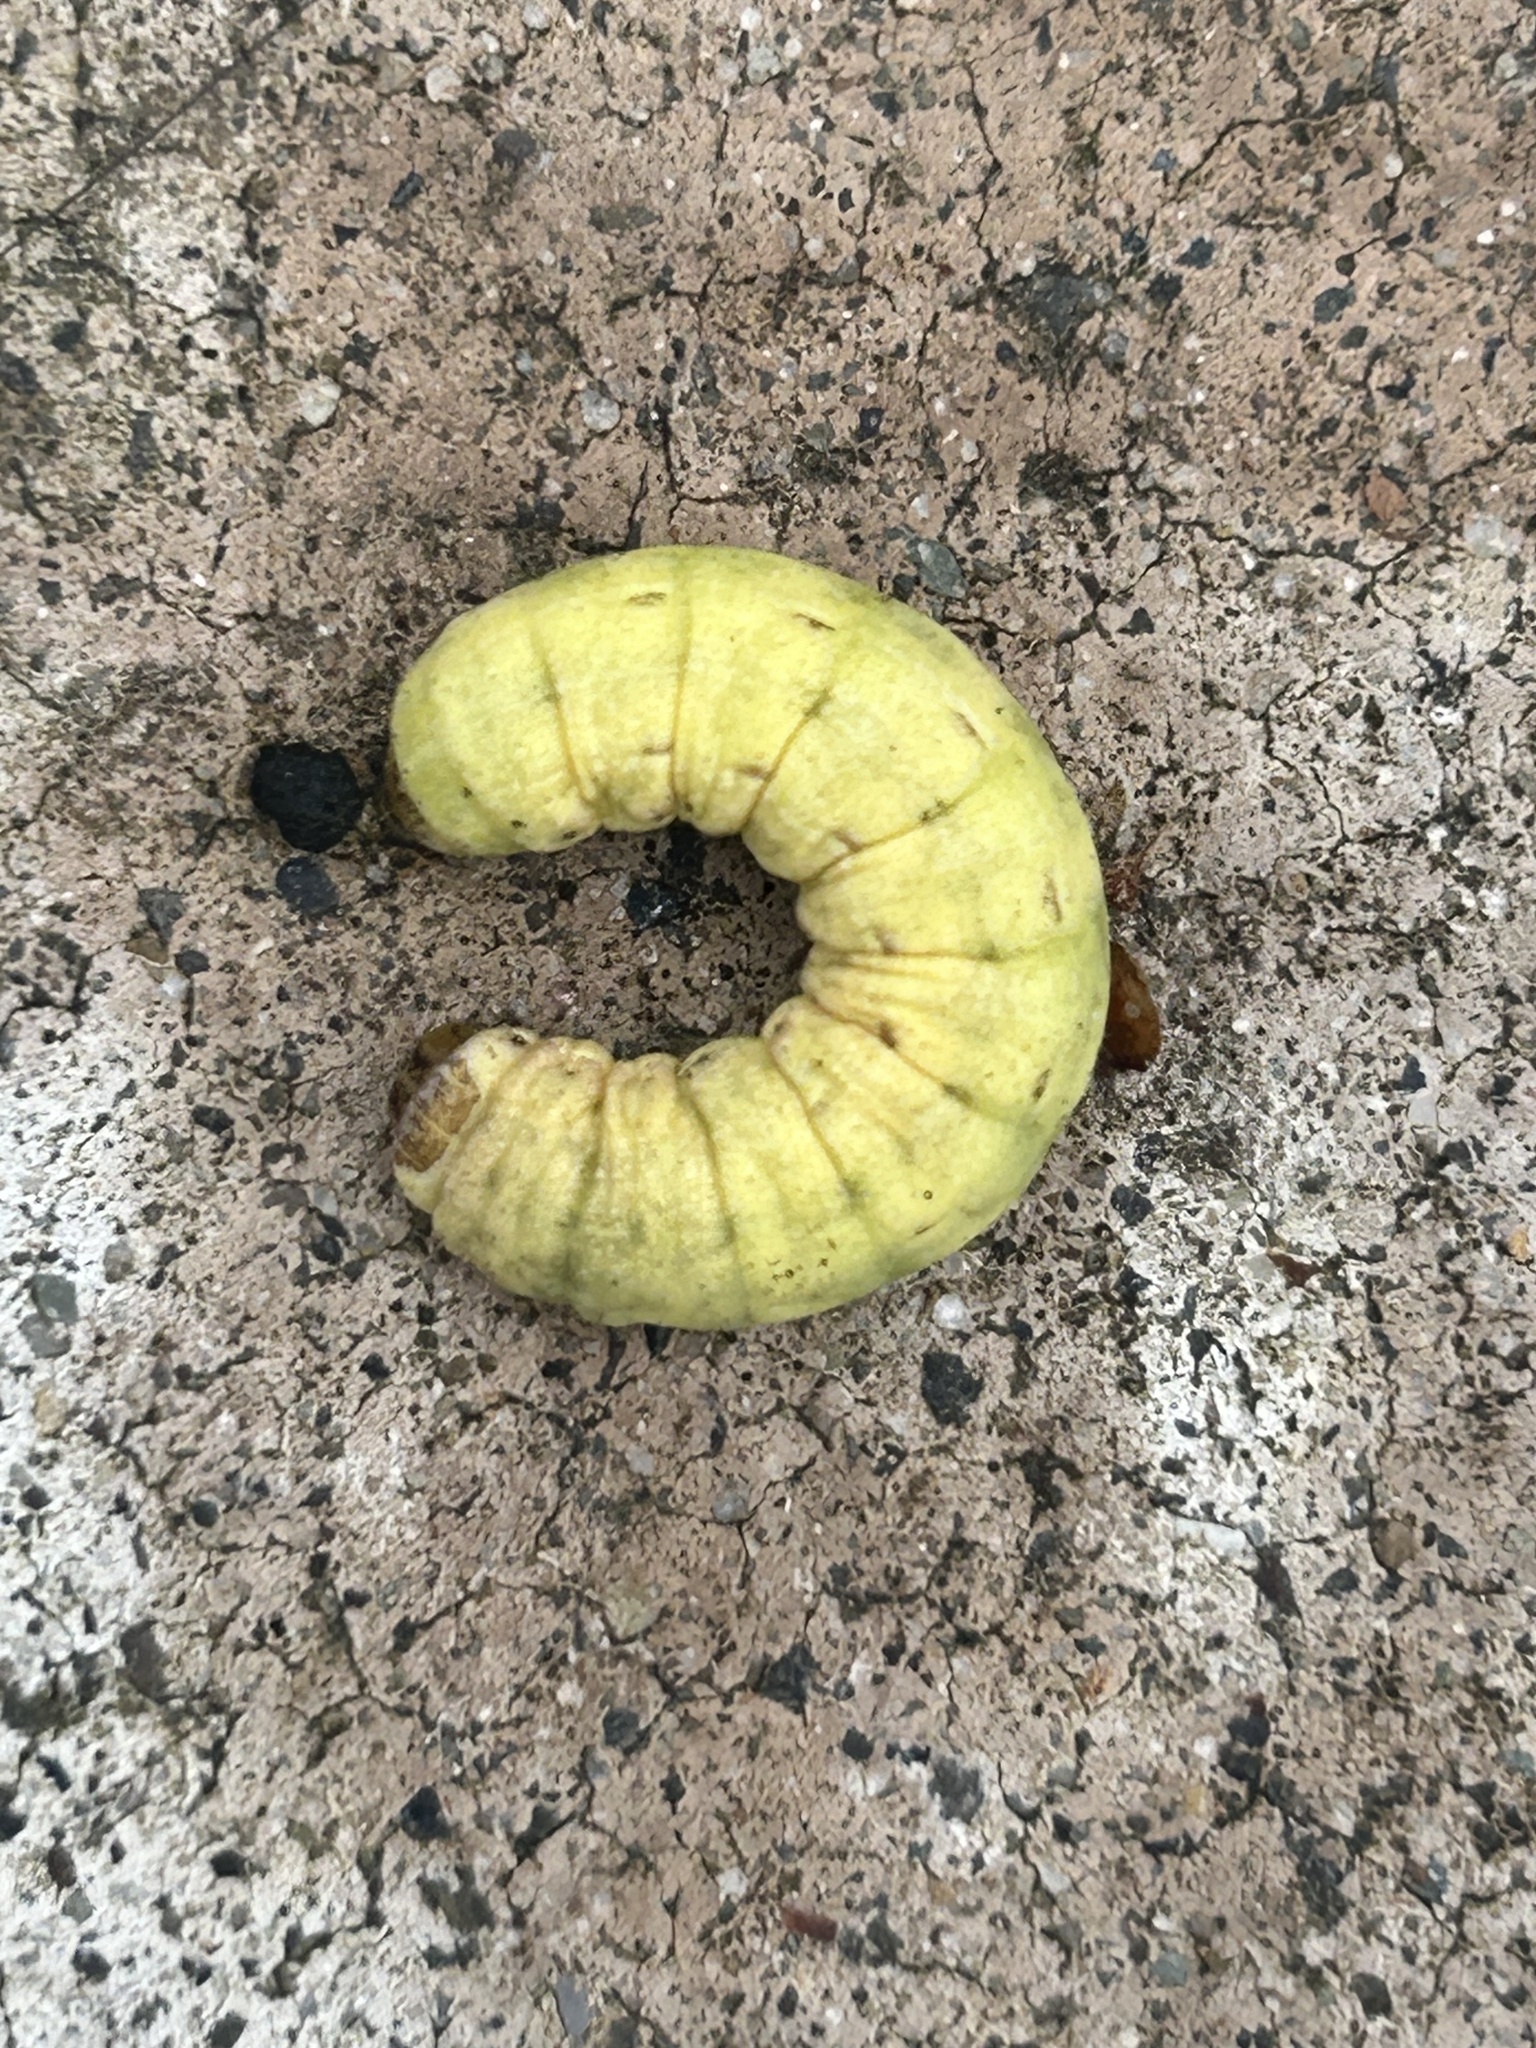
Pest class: cutworms